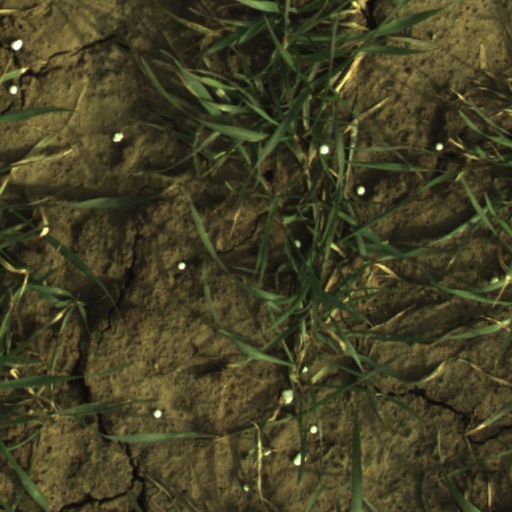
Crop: wheat